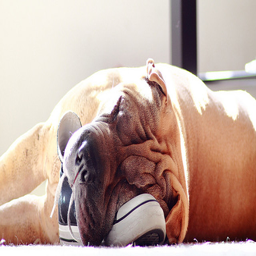
A dog sleeps using a shoe for a pillow.
Dog sleeping with its head on a sneaker
A dog is laying down on the ground.
A dog is sleeping on a Converse shoe.
A sleeping dog with his face laying on a high top tennis shoe